Pulakeshin II

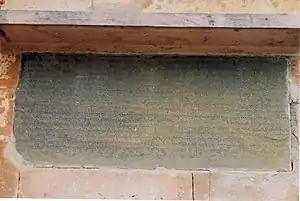
The Aihole inscription composed by Pulakeshin's court poet Ravikirtti

According to the ninth-century Persian historian Al-Tabari, Pulakeshin ("Pharmis") maintained diplomatic relations with the Sasanian Emperor Khosrow II of present-day Iran. Pulakeshin sent expensive presents and letters to Khusrow II and his sons, during the 26th regnal year of the Sasanian emperor. This embassy can be dated to c. 625 CE.